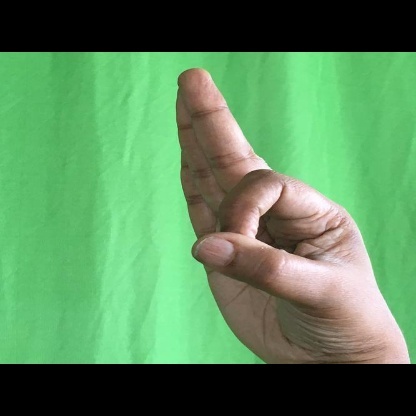
Mudra: Aralam